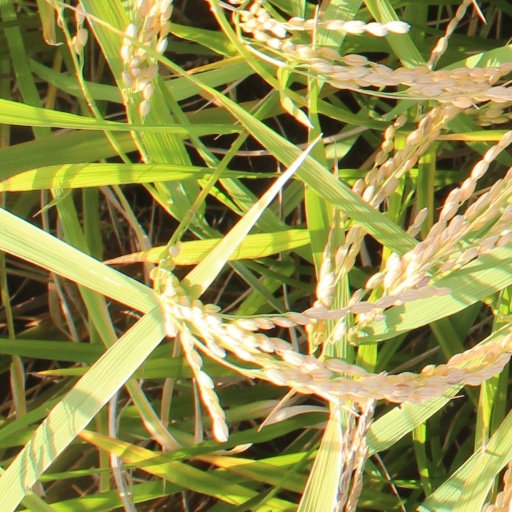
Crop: rice